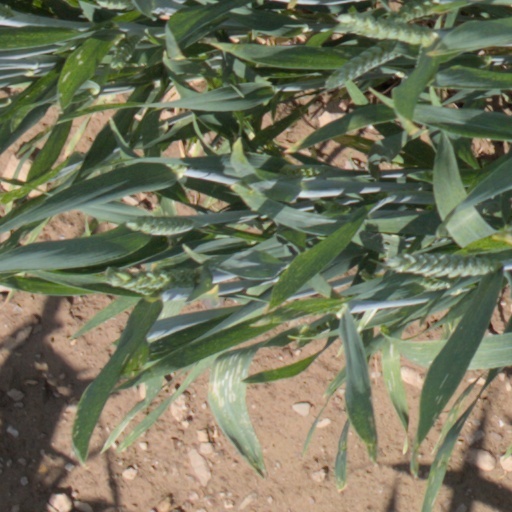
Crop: wheat